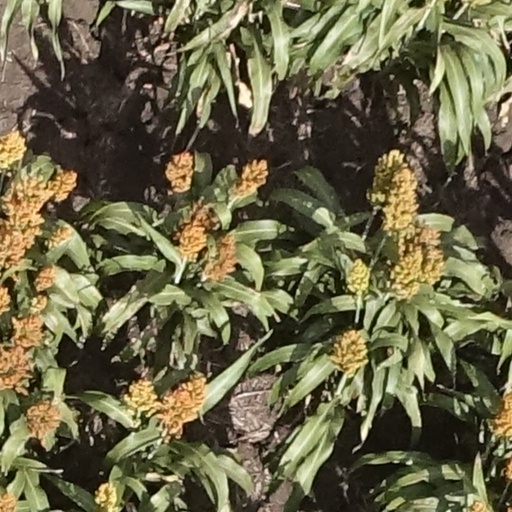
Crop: sorghum